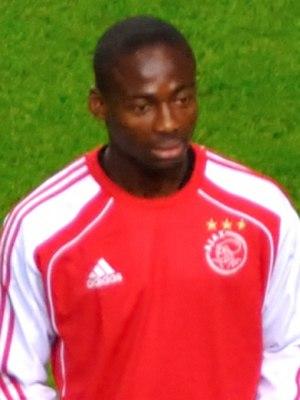
Eyong Tarkang Enoh, est un footballeur camerounais né à Kumba le 23 mars 1986. Il évolue comme milieu de terrain dans le club chypriote de l'Olympiakos Nicosie.